Super Hero Taisen GP: Kamen Rider 3

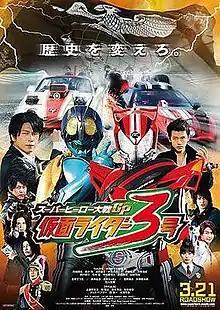
Theatrical poster

is the 2015 entry of the "Super Hero Taisen" film series, featuring the cast of "Kamen Rider Drive" and the appearance of Kamen Rider 3, which was originally created by Shotaro Ishinomori for the one-shot 1972 manga . Tetsuo Kurata, ("Kamen Rider Black", "Kamen Rider Black RX"), Yuichi Nakamura ("Kamen Rider Den-O"), Kousei Amano, Takayuki Tsubaki, Ryoji Morimoto and Takahiro Hojo ("Kamen Rider Blade"), and Kento Handa ("Kamen Rider 555") reprise their roles in the film, which opened in theaters on March 21, 2015. A new actor Mitsuhiro Oikawa, confirmed to perform his role as Kamen Rider 3, as well as the cast of "Shuriken Sentai Ninninger" will also appear.